ITV Meridian

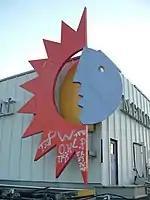
Meridian Logo on the side of their studios with graffiti on the bottom of the logo

Meridian did put these studios to good use in the future; on some occasions, Meridian would hire its studios out to the independent companies to use for the programmes, and, under the ownership of United News & Media, some Channel 5 programmes were made there. However, as a publisher-broadcaster, the facilities were generally too big for Meridian. By 2004, ITV plc had decided that regional programming would be phased out in the years to come. In 2004, Meridian closed their Northam studios and moved to a unit in a business park in Whiteley. These new headquarters at Forum One, Solent Business Park, contained a newsroom plus the main technical production and transmission arms of the programmes including three small news studios.